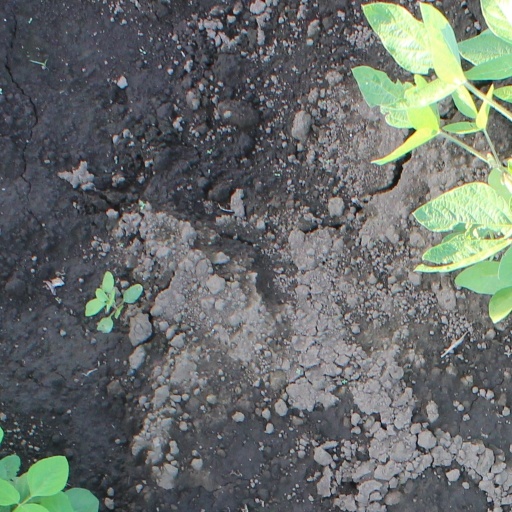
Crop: soybean